Iranshah Atash Behram

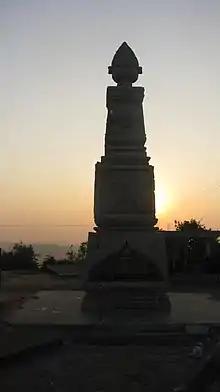
Ajmalgadh near Vansda where the holy fire was kept for 14 years. The memorial pillar marks the site.

In 1419, the holy fire was moved by the priests to Navsari, a town near Surat, where they established themselves for more than 300 years (1419 to 1740). Due to security concerns created by Pindharas (nomadic robbers), it temporarily moved to Surat, and as the situation eased it was brought back to Navsari. The Sanjan priests and the Bhagarias (local priests) of Navsari had a working arrangement to run the sacred fire temple, but this understanding broke down and legal issues ensued. Disturbed by this development, the Sanjan priests moved out of Navsari with their sacred fire, and housed the fire in one of the two agiaris (the first level of fire temples) in Valsad, away from Navsari. Even here the Sanjan priests could not come to amicable terms with the local priests of the agiari and in 1741 they decided to move to Udvada, which was under the Sanjan community. One year later Zoroastrians built an Atash Behram in Udvada and moved the sacred fire to it; it was consecrated by two high priests (dasturs) who had carried the fire from Navsari.